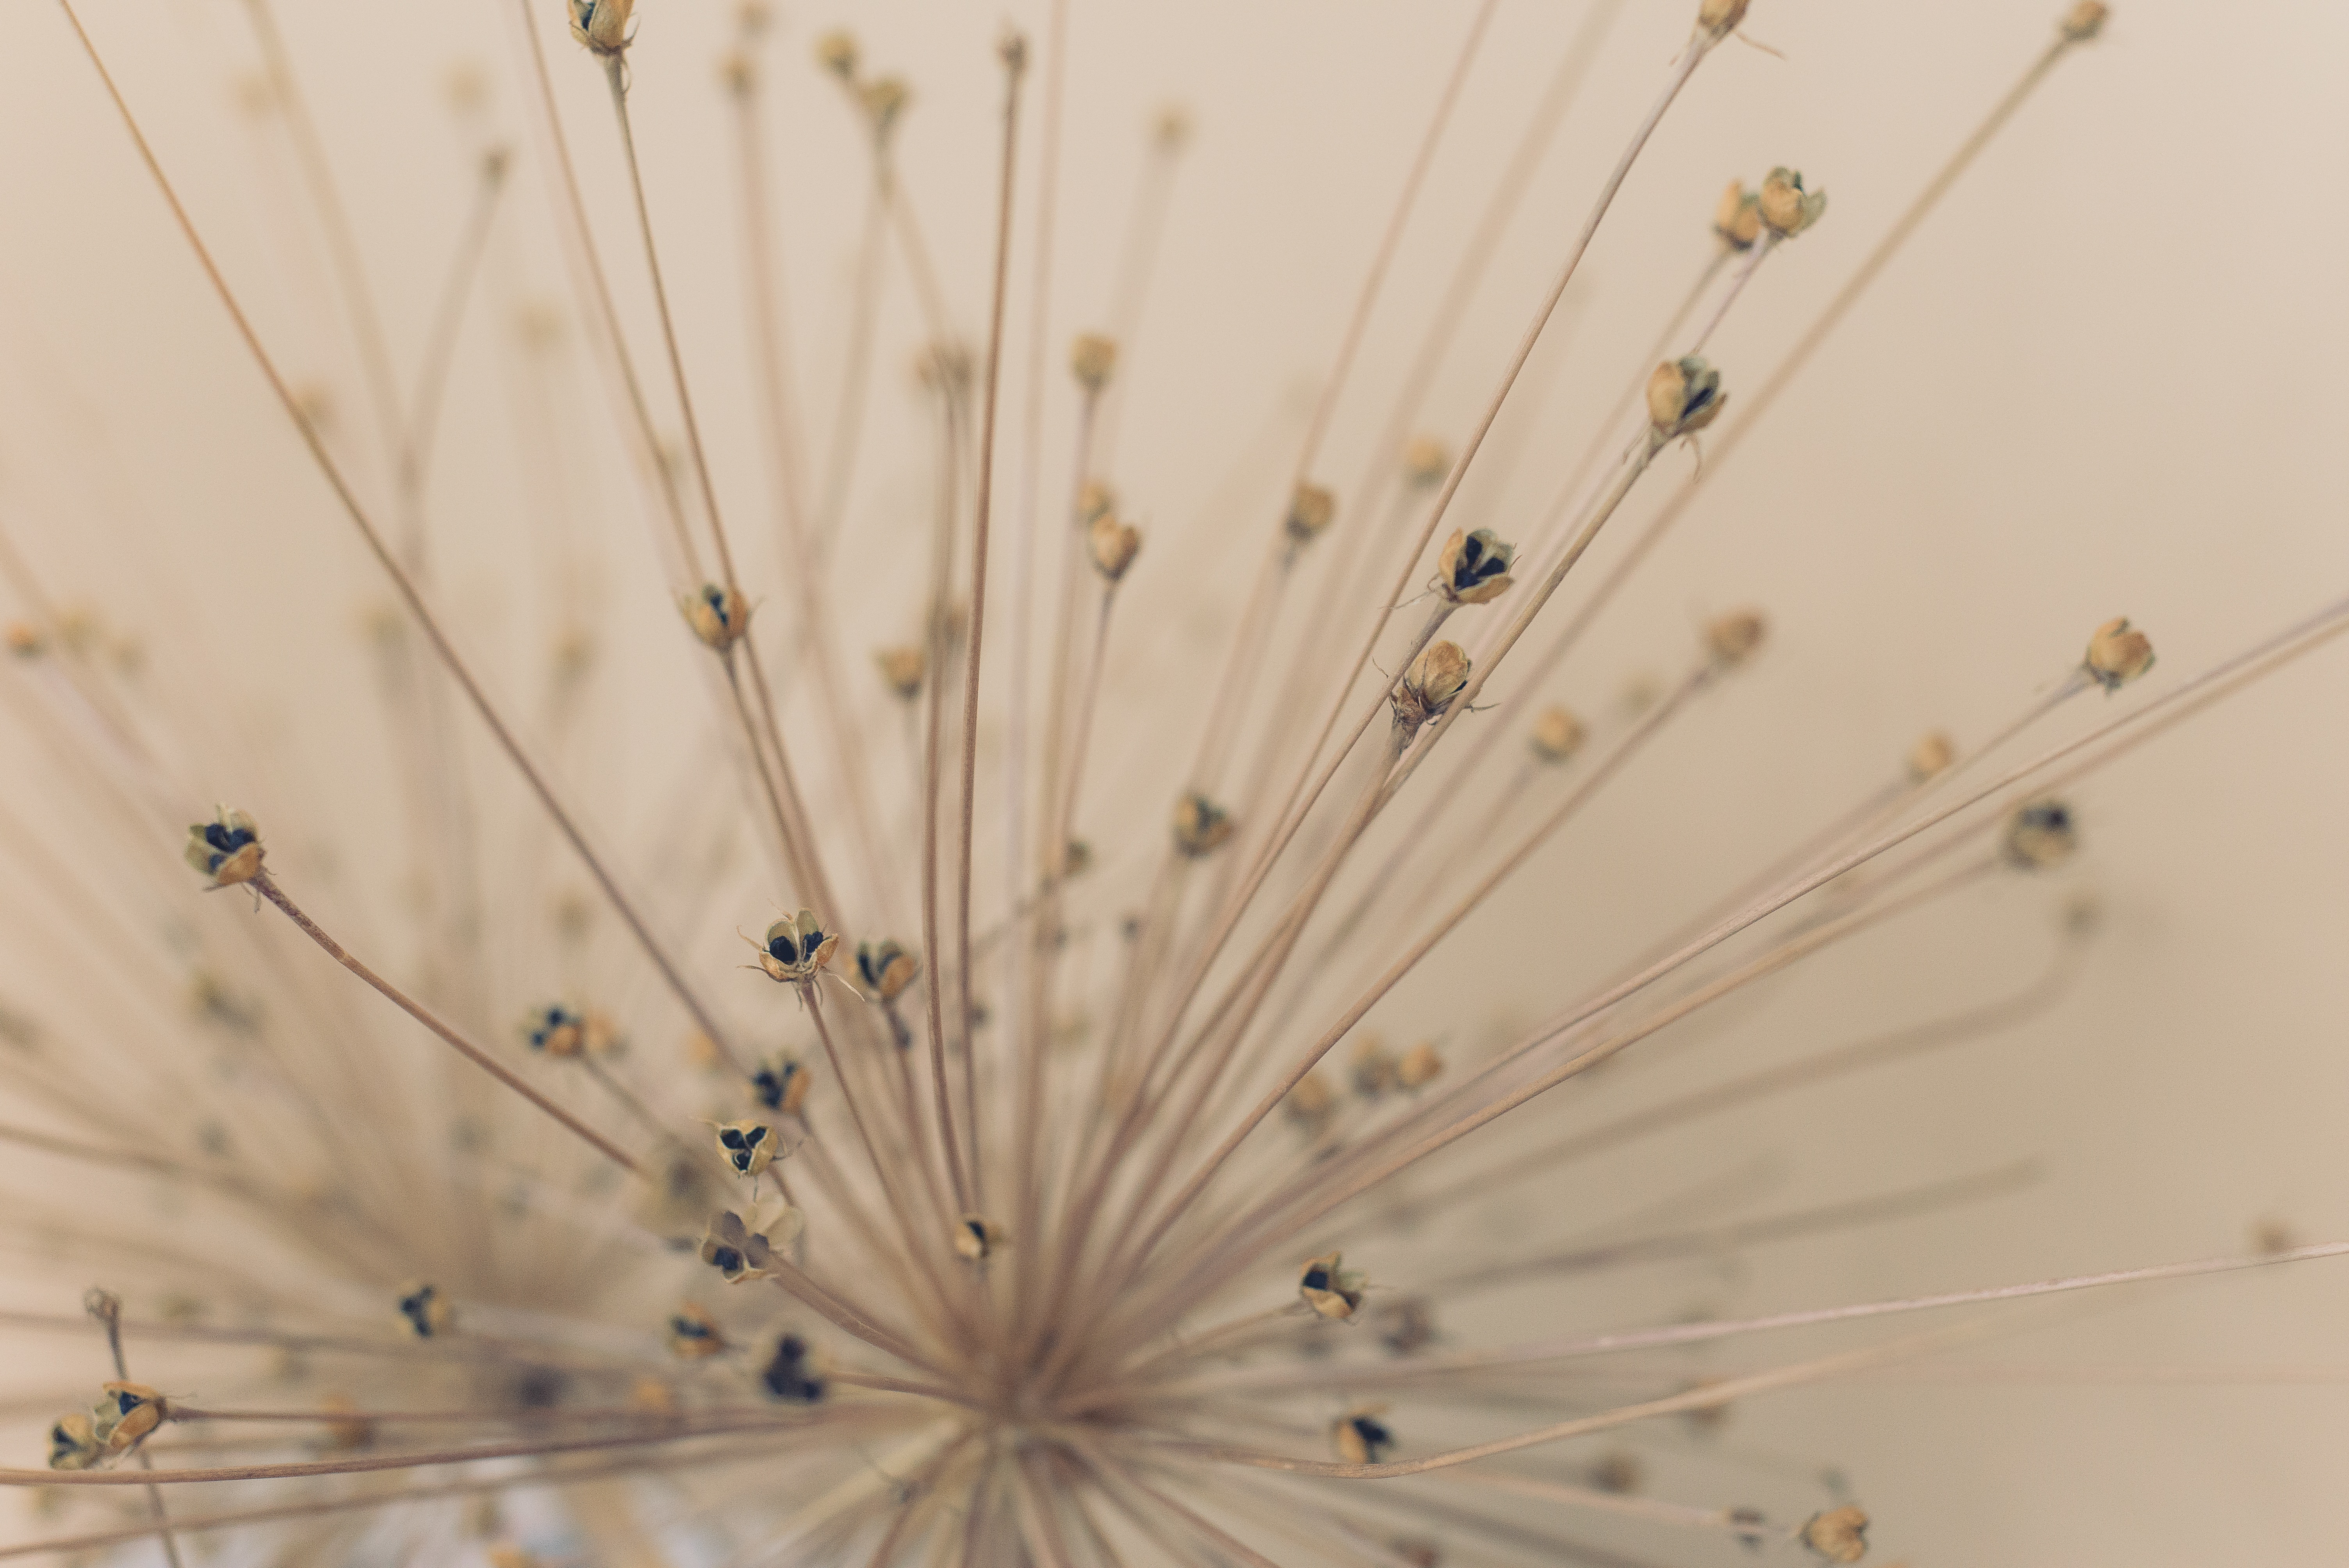
branch, plant, leaf, flower, ceiling, line, twig, close up, shape, macro photography, grass family